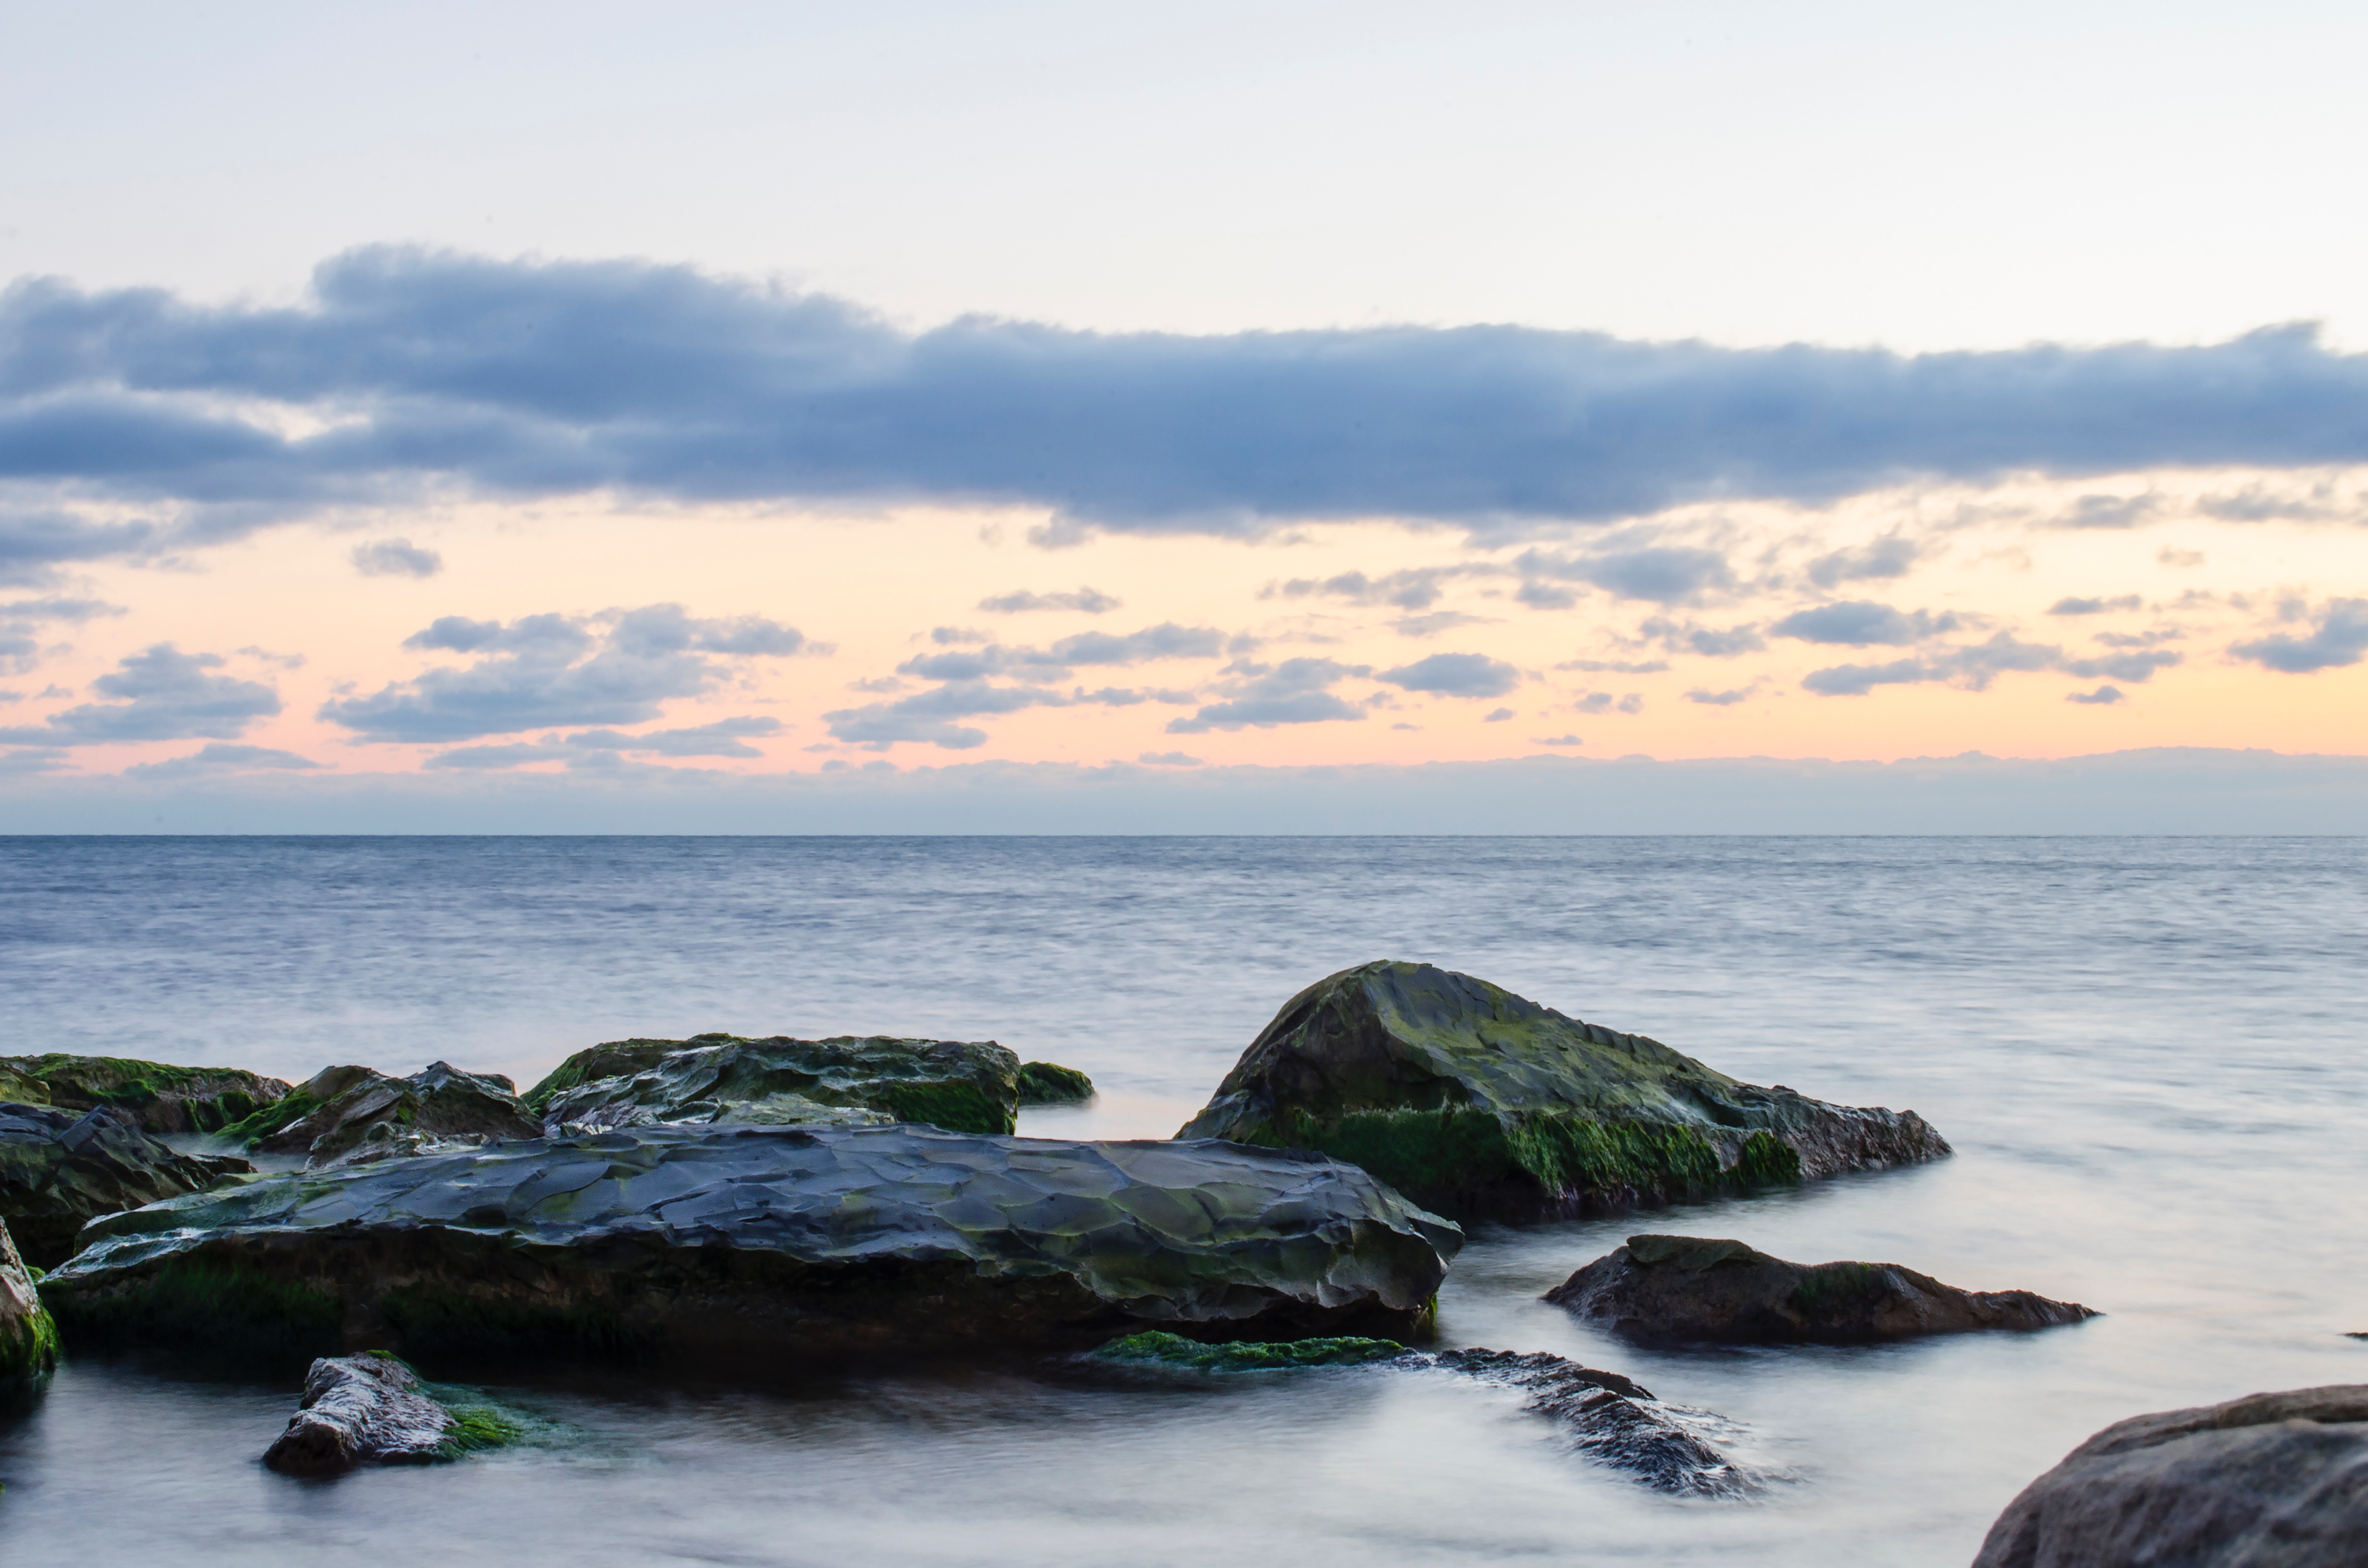
beach, sea, coast, water, rock, ocean, horizon, cloud, shore, wave, cliff, dusk, cove, bay, terrain, material, body of water, cape, wind wave